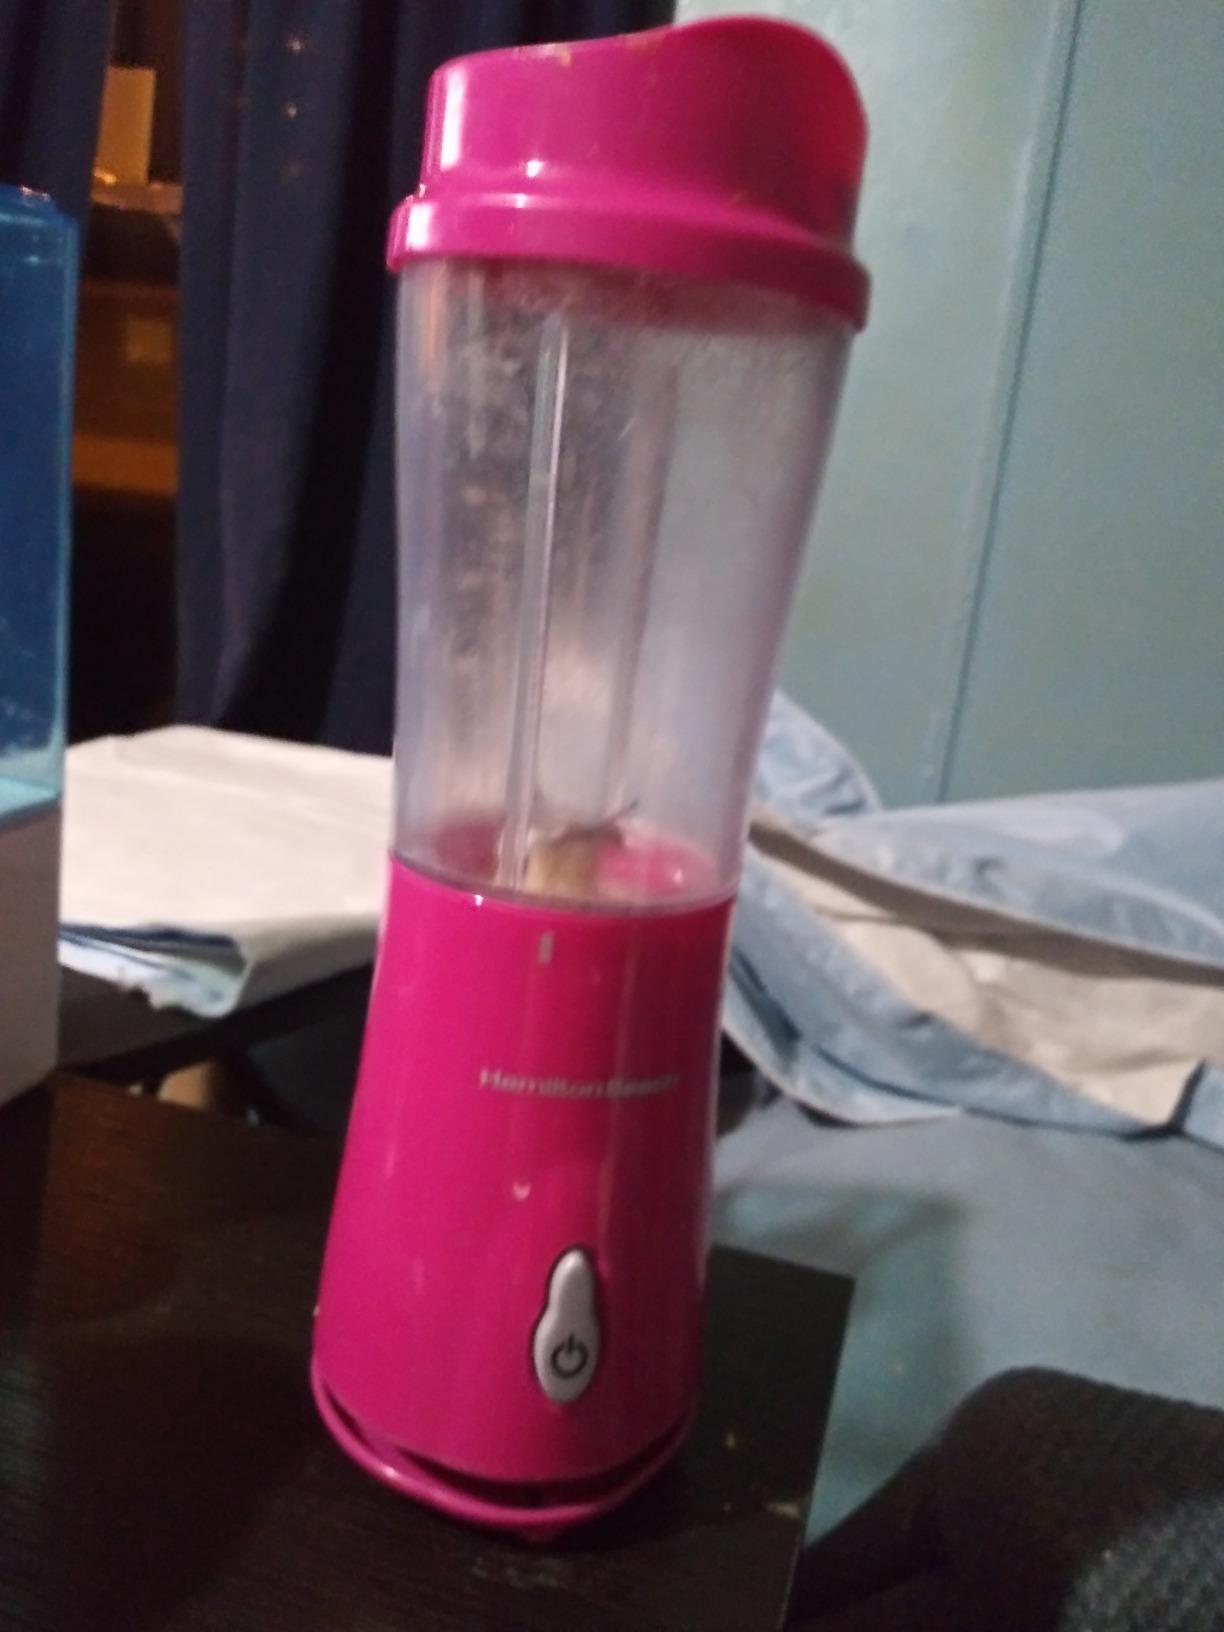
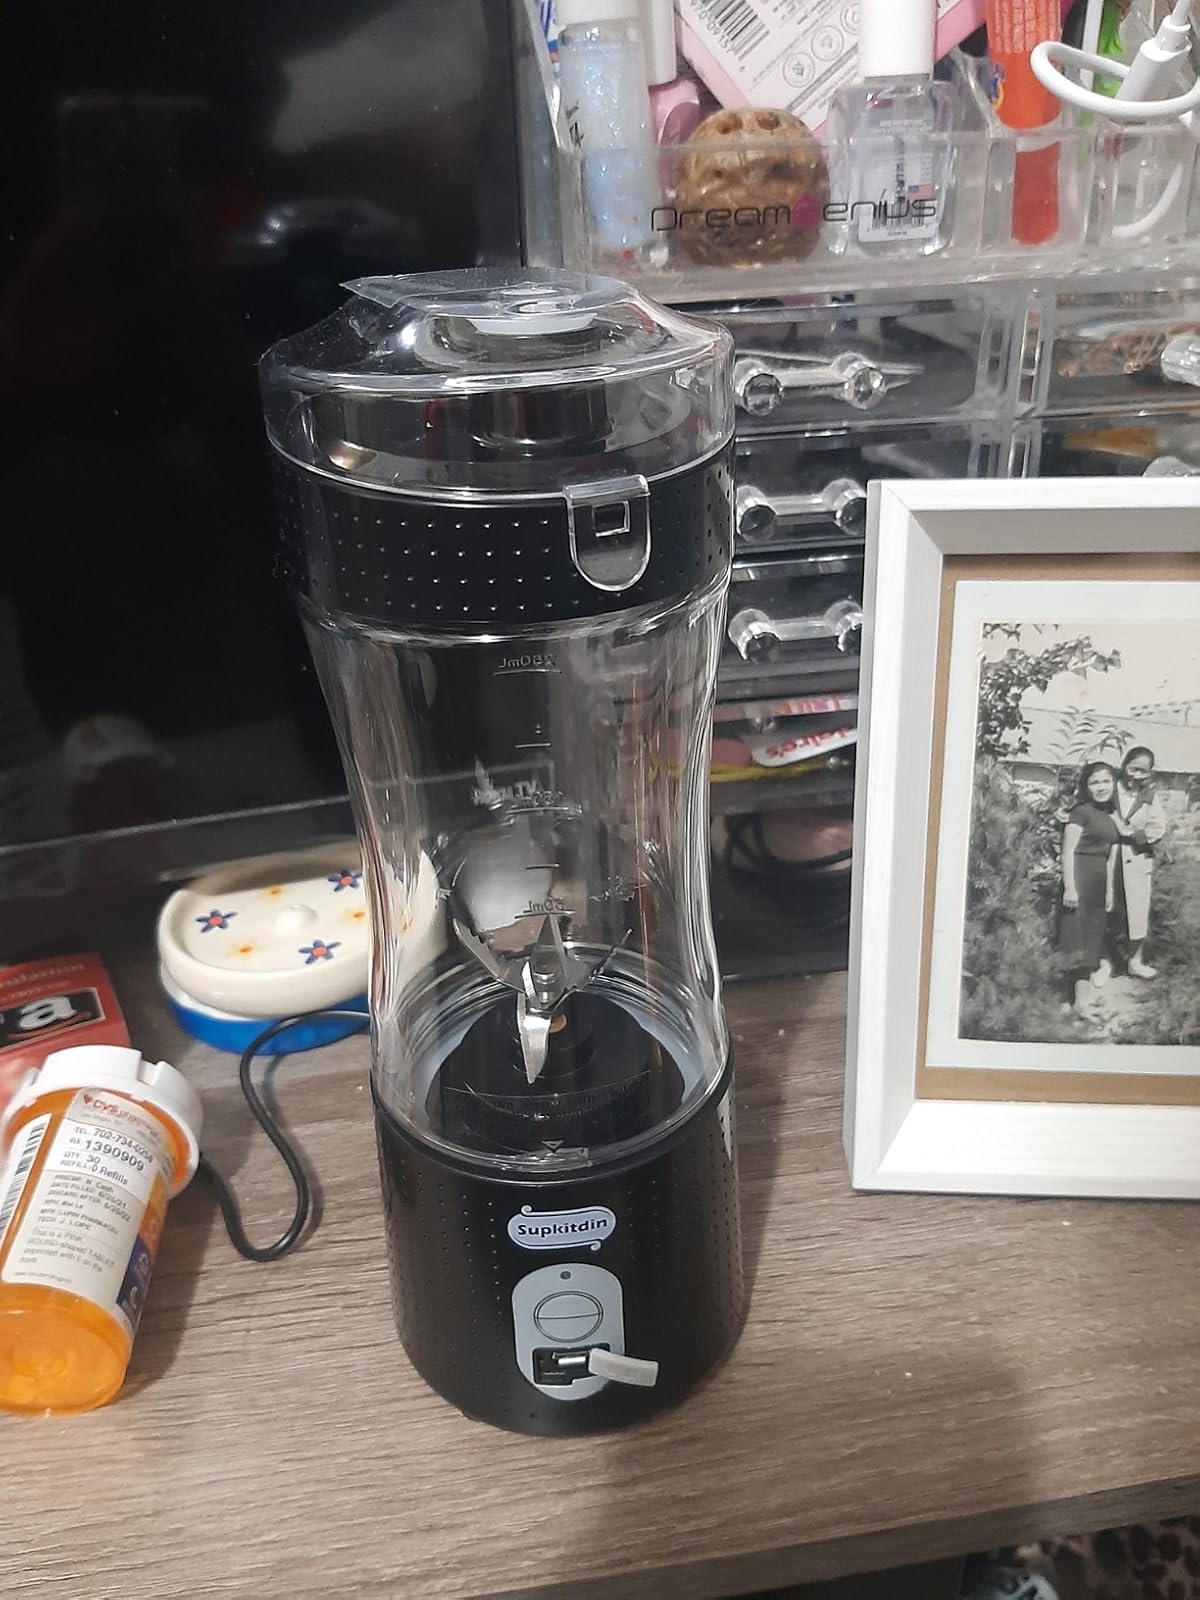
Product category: items_blender
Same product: no